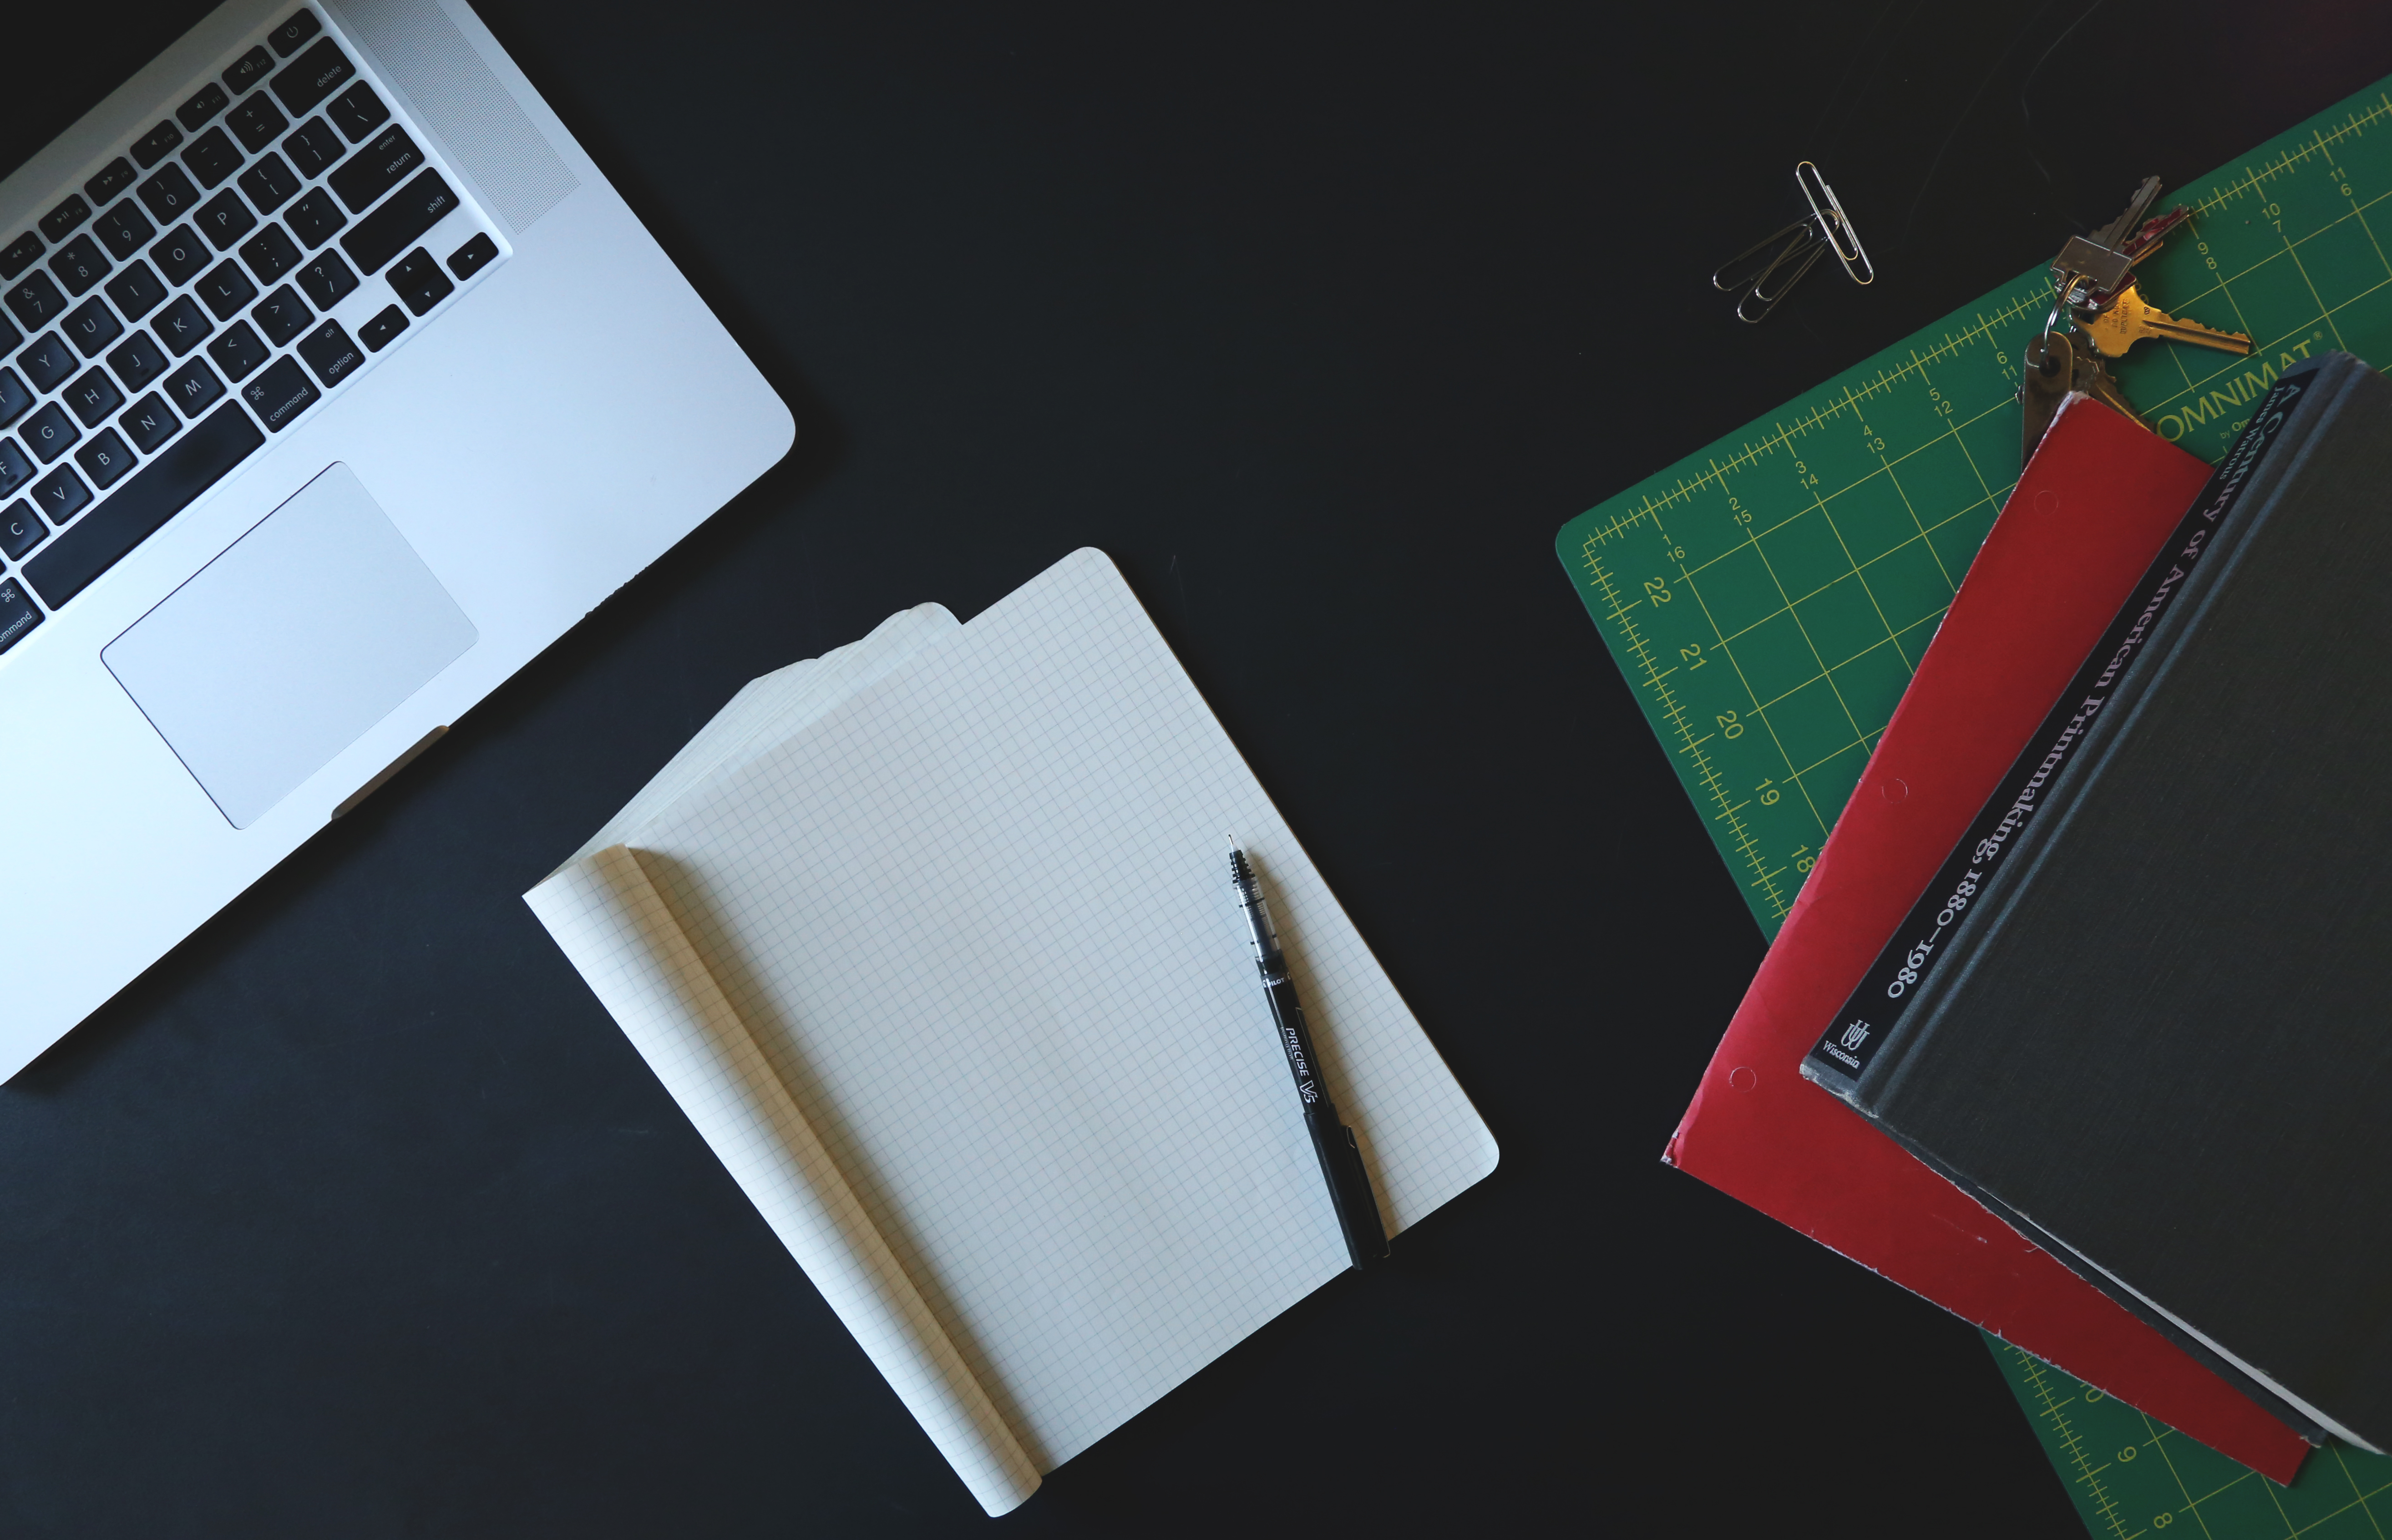
laptop, desk, notebook, macbook, workspace, organized, brand, art, illustration, design, document, graphic design